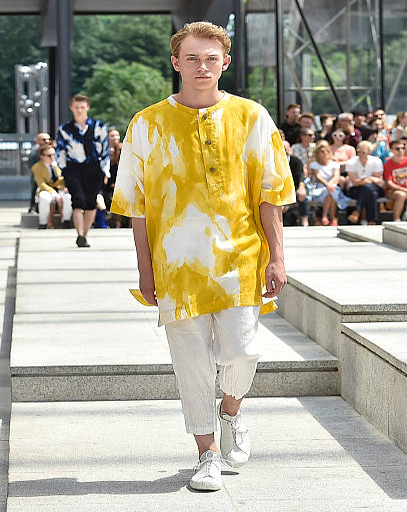
a model walks the runway at the fashion show during paris menswear fashion week .